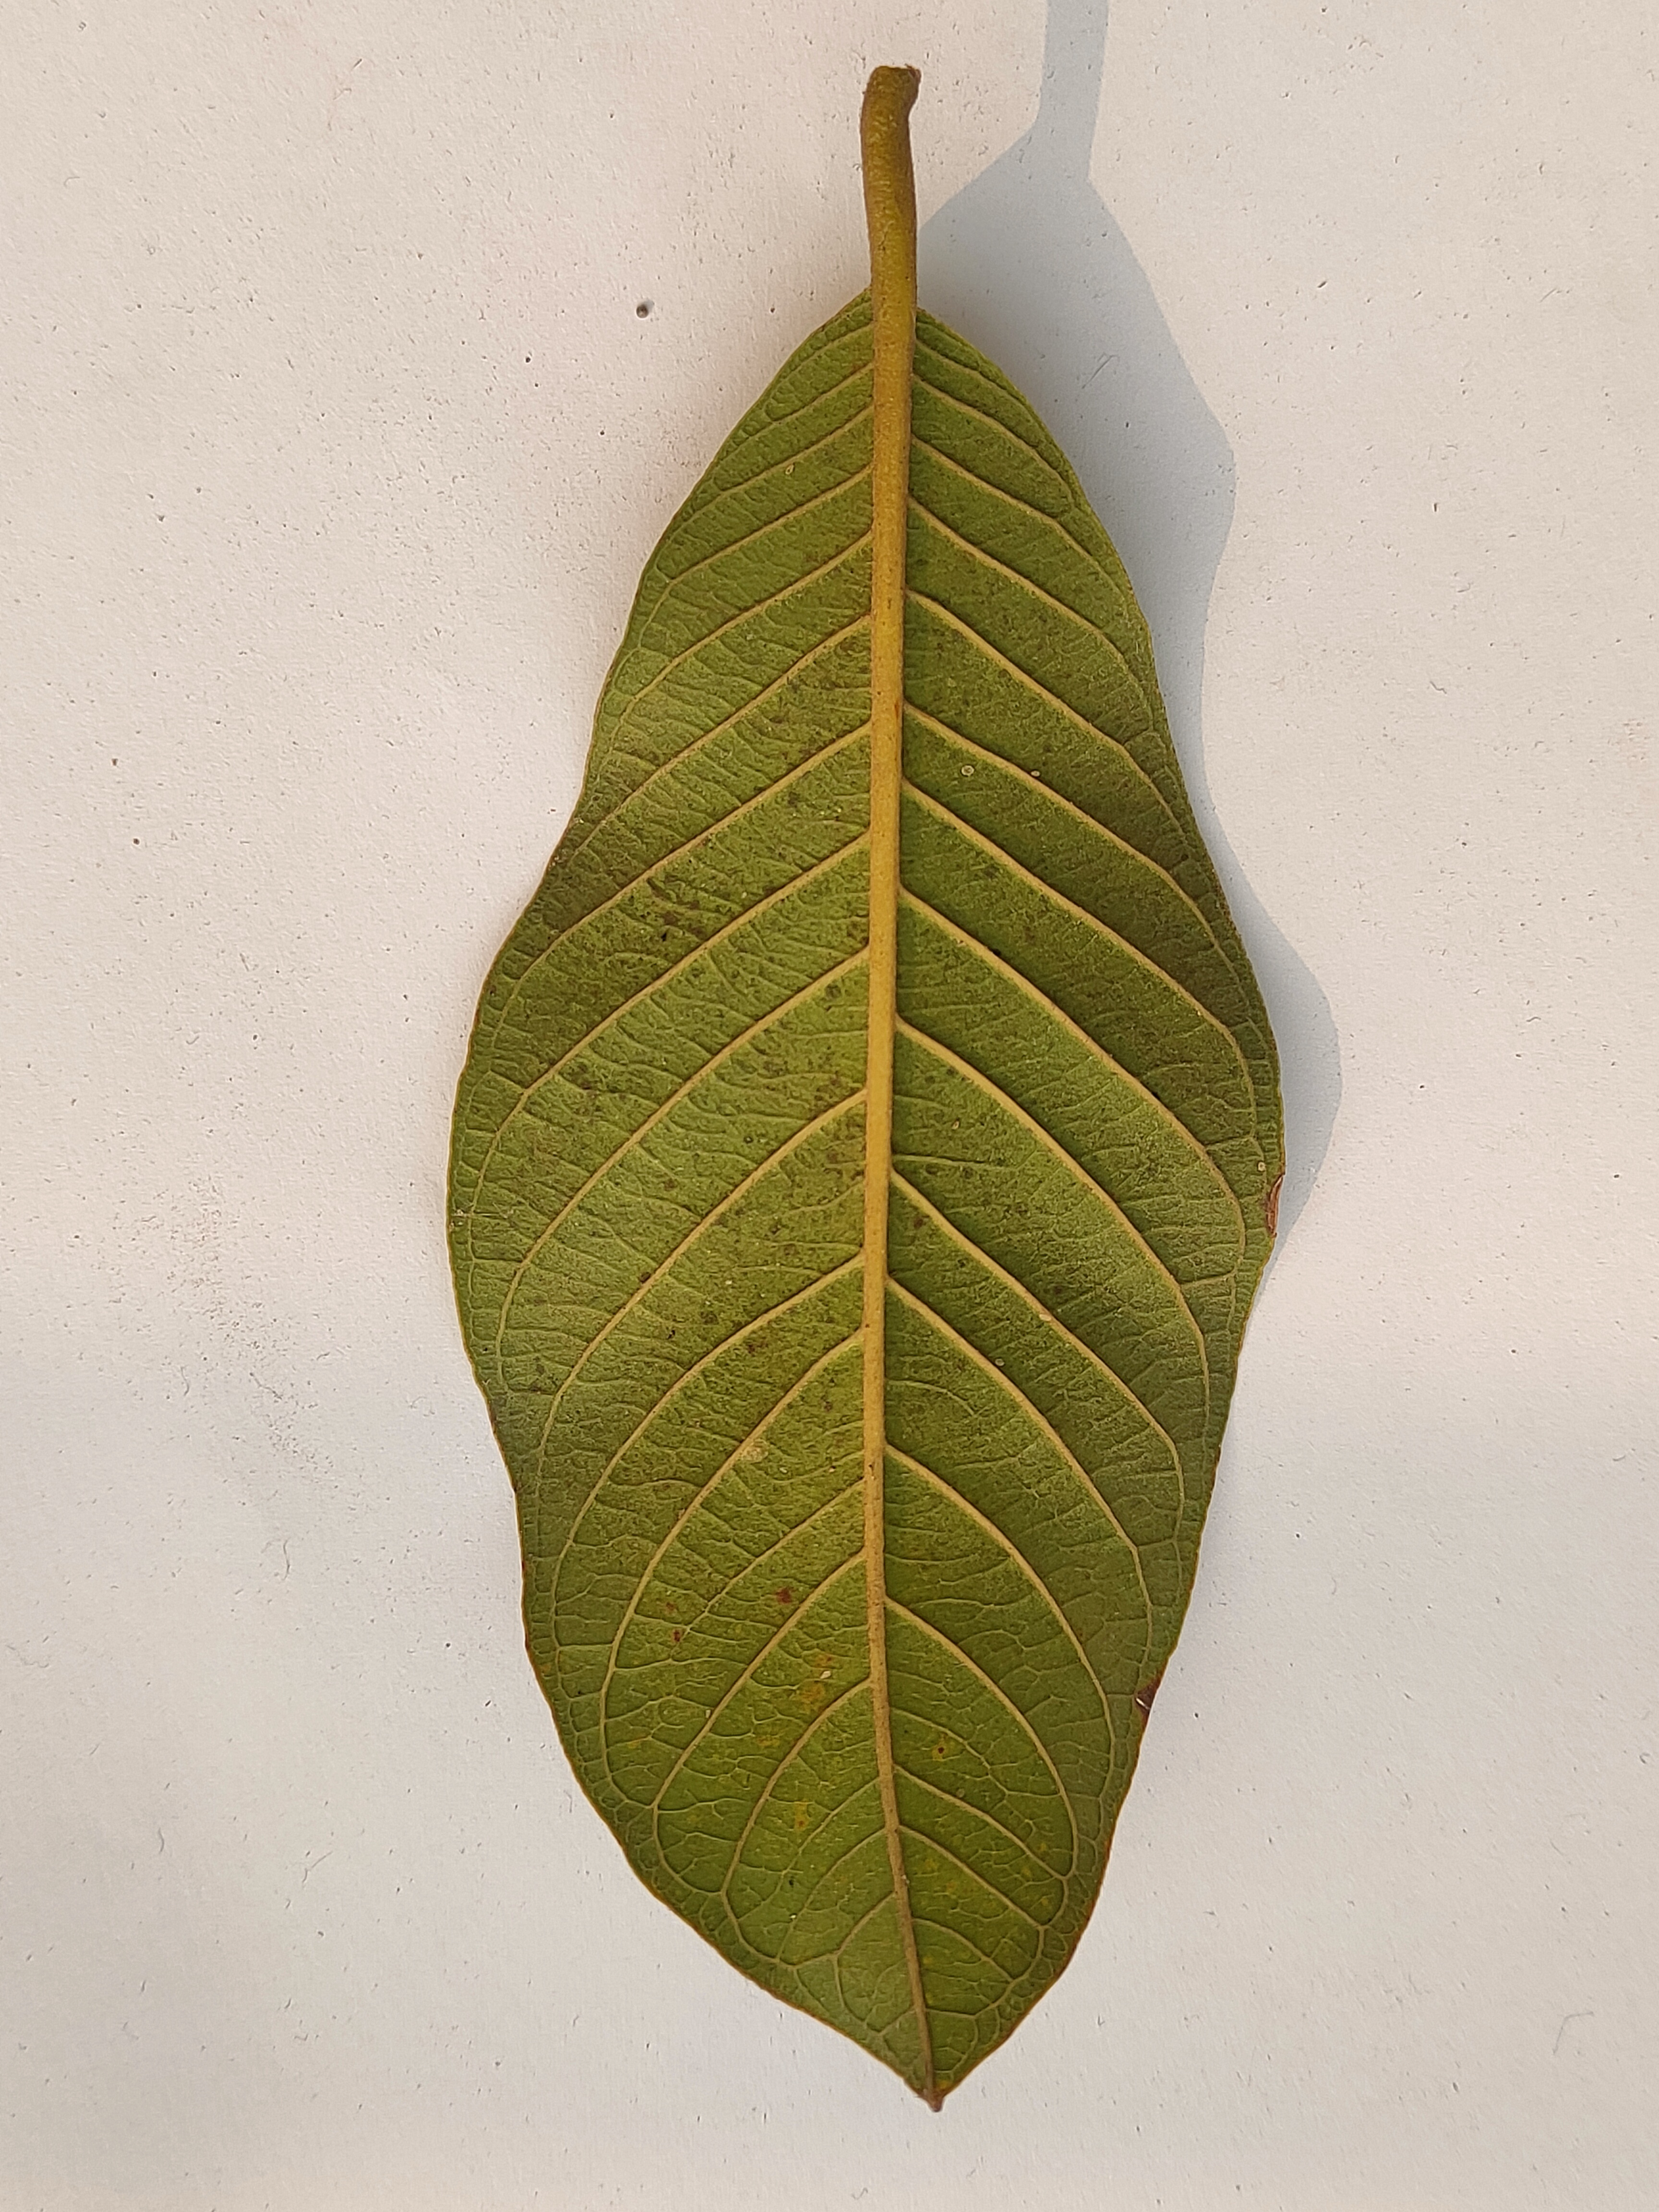
Leaf variety: Guava